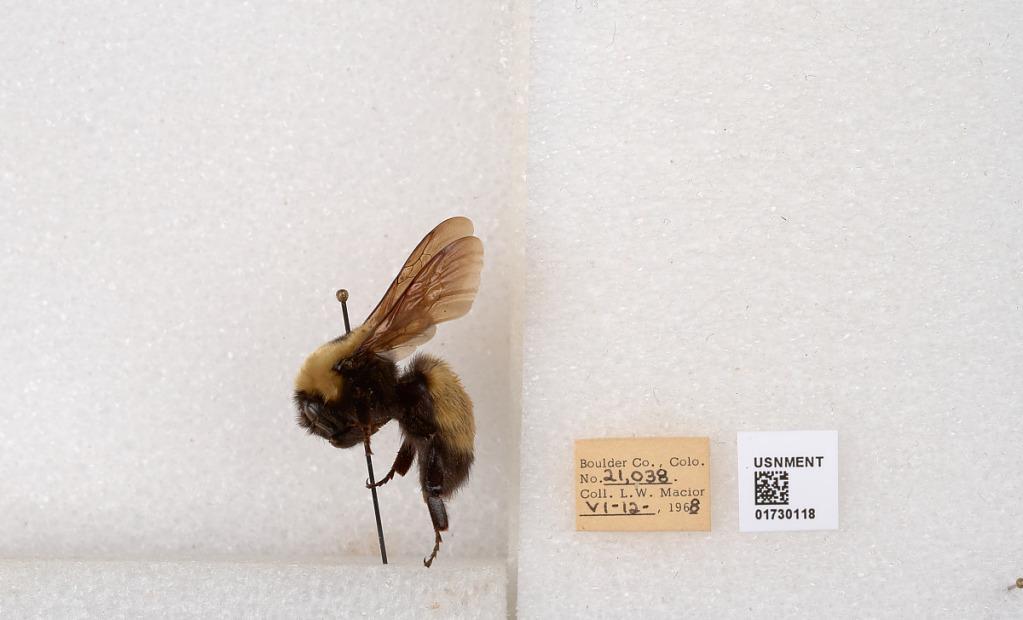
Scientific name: Bombus (Bombus) nevadensis Cresson